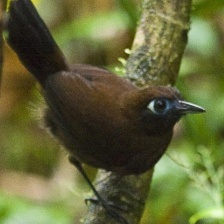
Species: ANTBIRD
Scientific name: THAMNOPHILIDAE